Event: Ecuador Earthquake
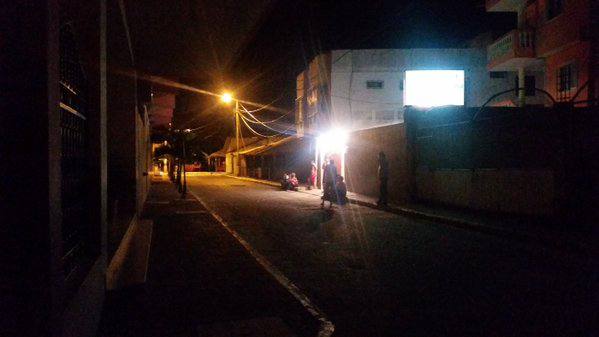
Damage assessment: no_damage